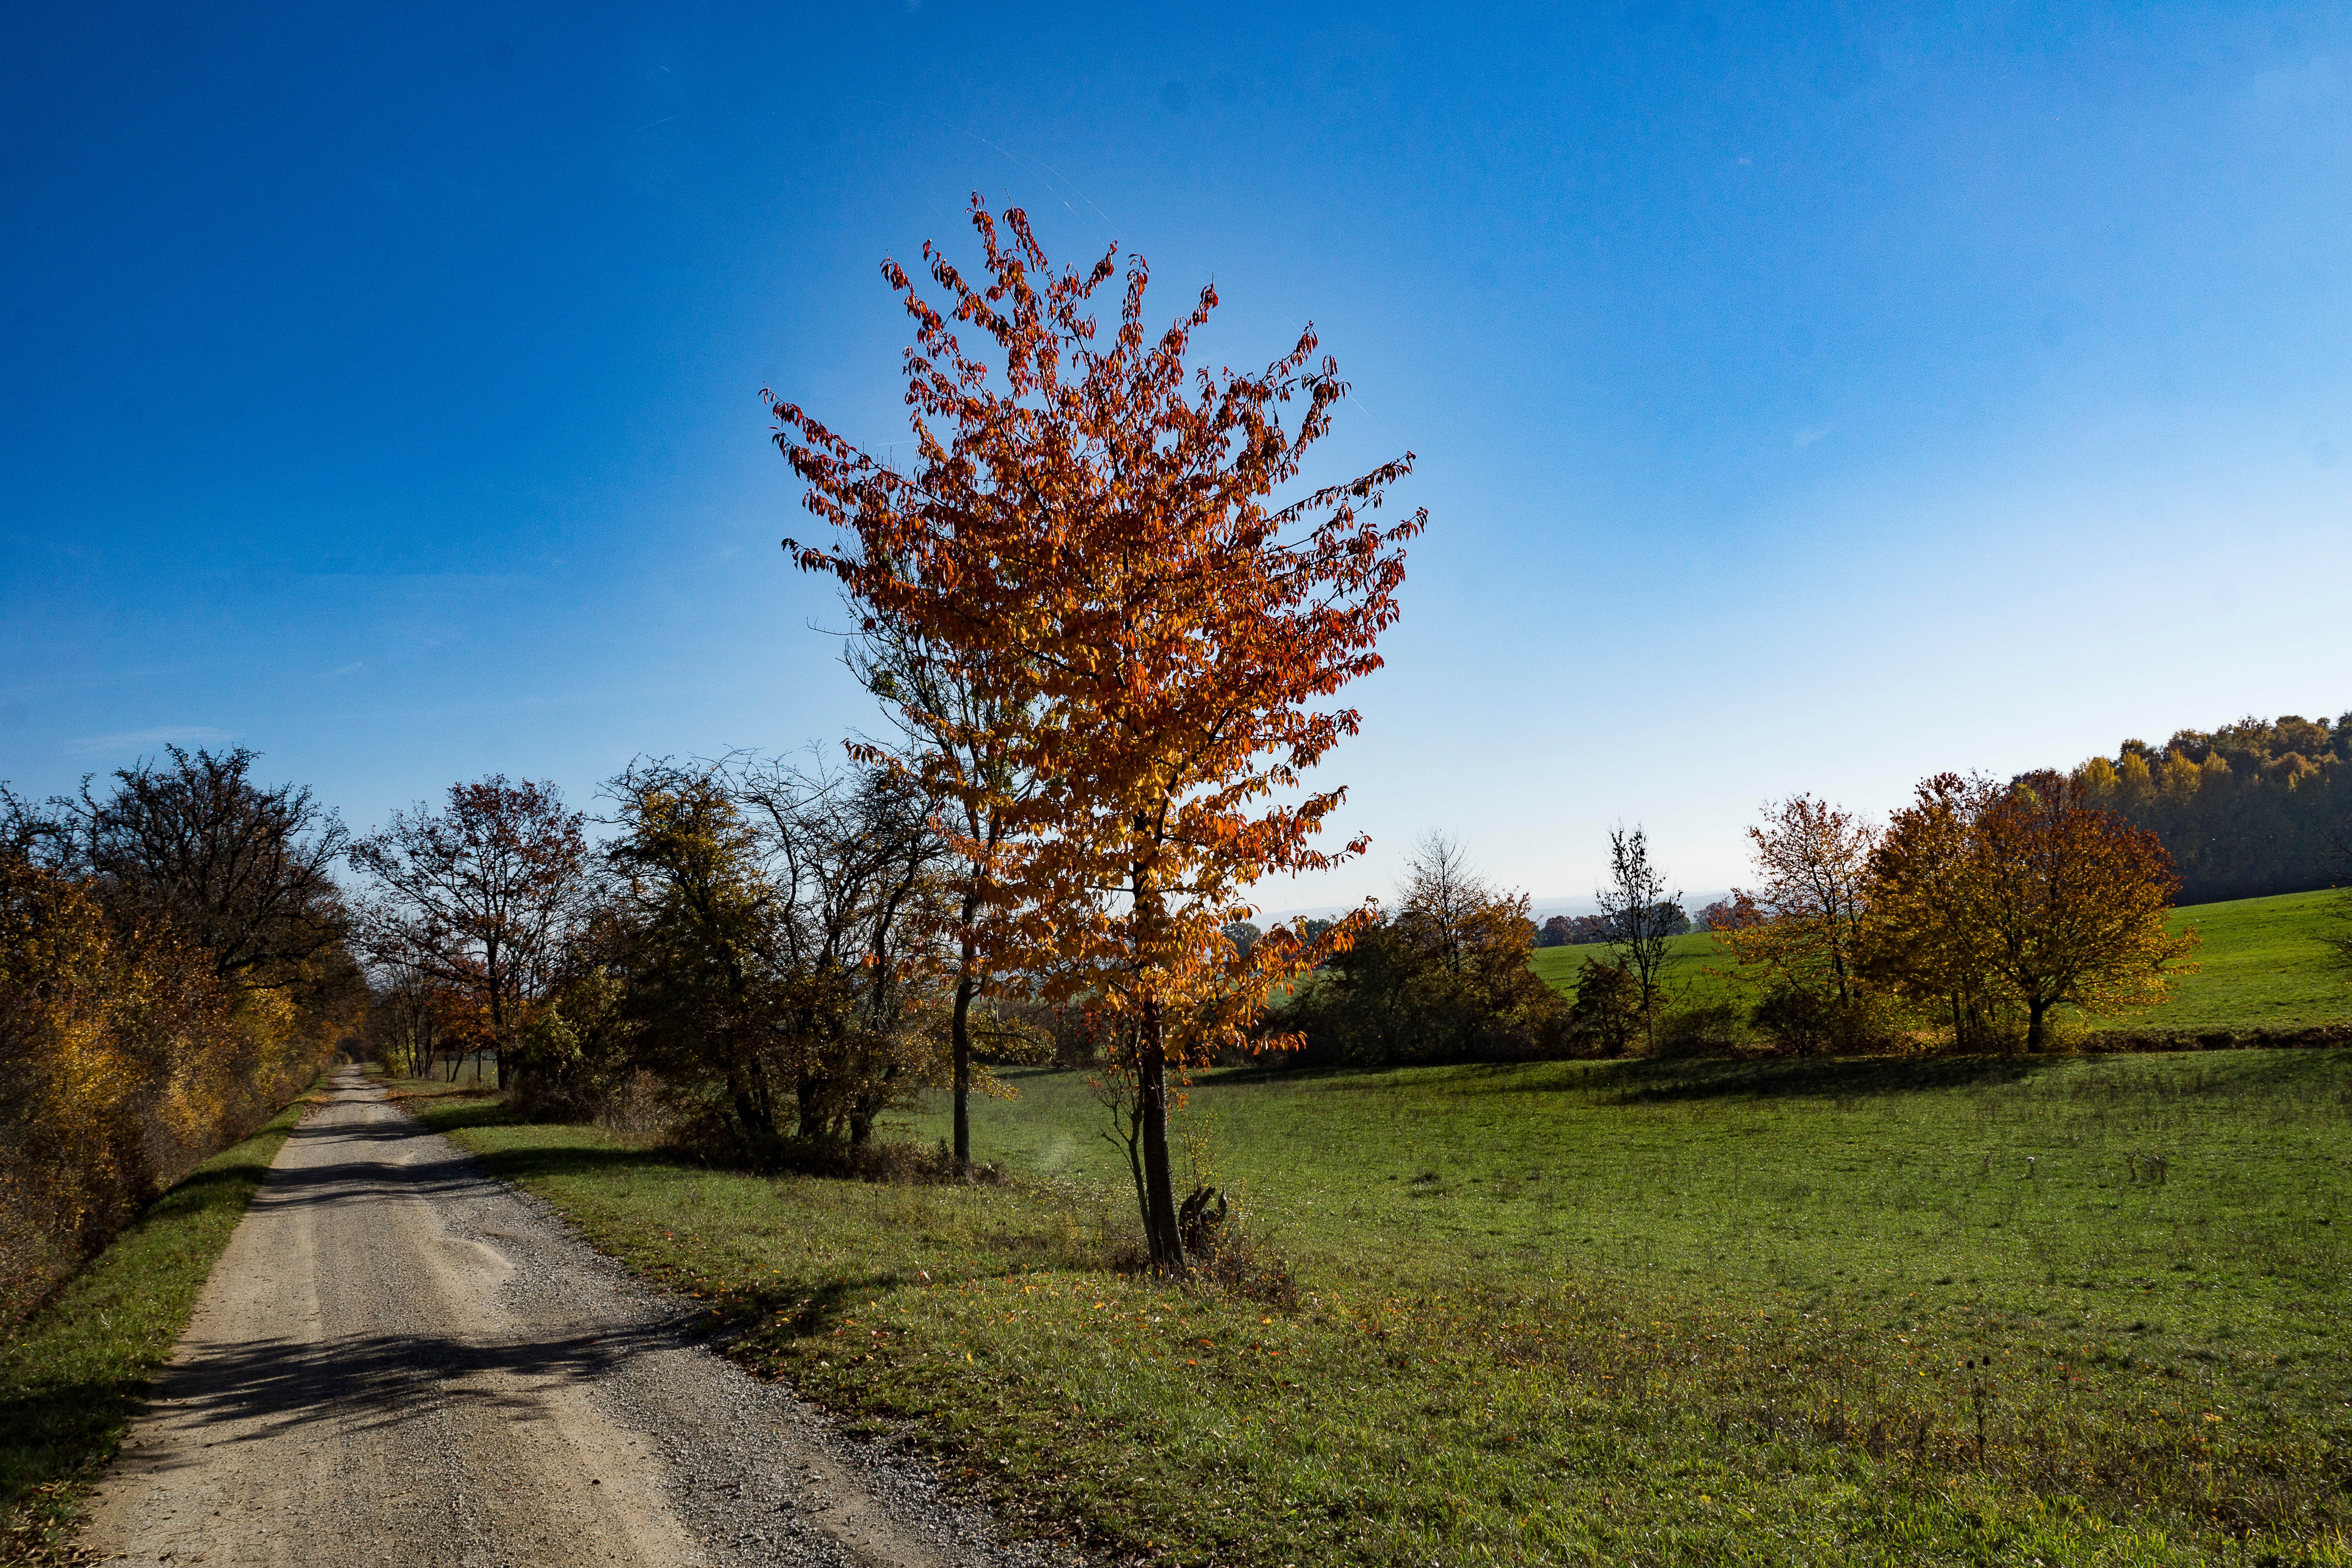
landscape, tree, nature, grass, plant, sky, field, meadow, prairie, sunlight, morning, leaf, hill, flower, color, autumn, colorful, season, leaves, woodland, fall foliage, ecosystem, rural area, woody plant, hainich